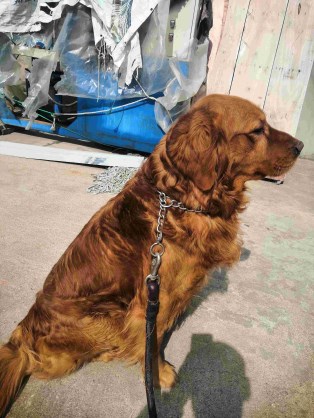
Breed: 5355-n000126-golden_retriever